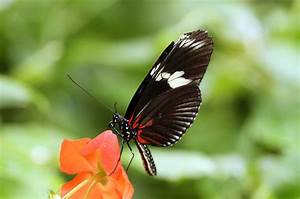
Label: farfalla